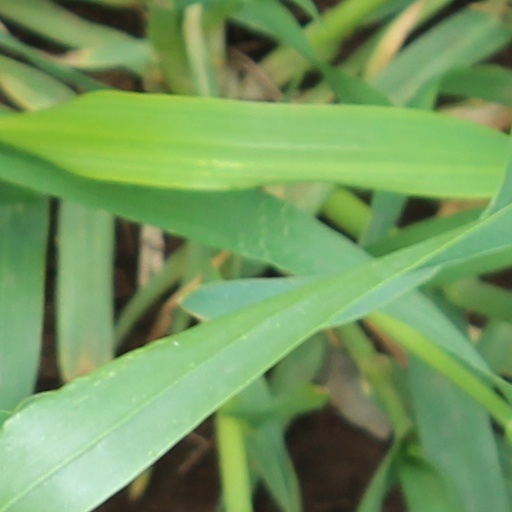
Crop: wheat